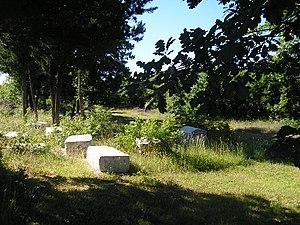
Les cimetières de tombes médiévales stećci forment un site transfrontalier du patrimoine mondial, réparti sur 4 pays européens : Bosnie-Herzégovine, Croatie, Monténégro et Serbie.
La nécropole de Bijača se trouve en Bosnie-Herzégovine, sur le territoire du village de Bijača et dans la municipalité de Ljubuški. Elle abrite 33 stećci, un type particulier de tombes médiévales. Elle est inscrite sur la liste des monuments nationaux de Bosnie-Herzégovine et fait partie des 22 sites bosniens inscrits au patrimoine mondial de l'UNESCO au sein des « cimetières de tombes médiévales stećci ».